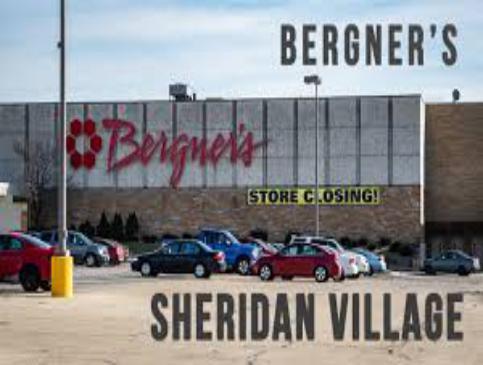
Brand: Bergner's
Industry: Others